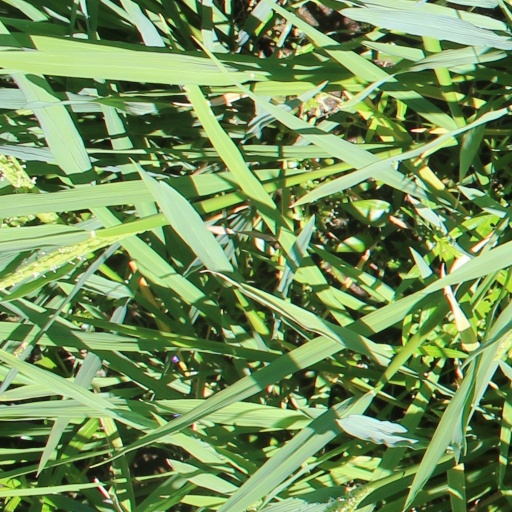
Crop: rice